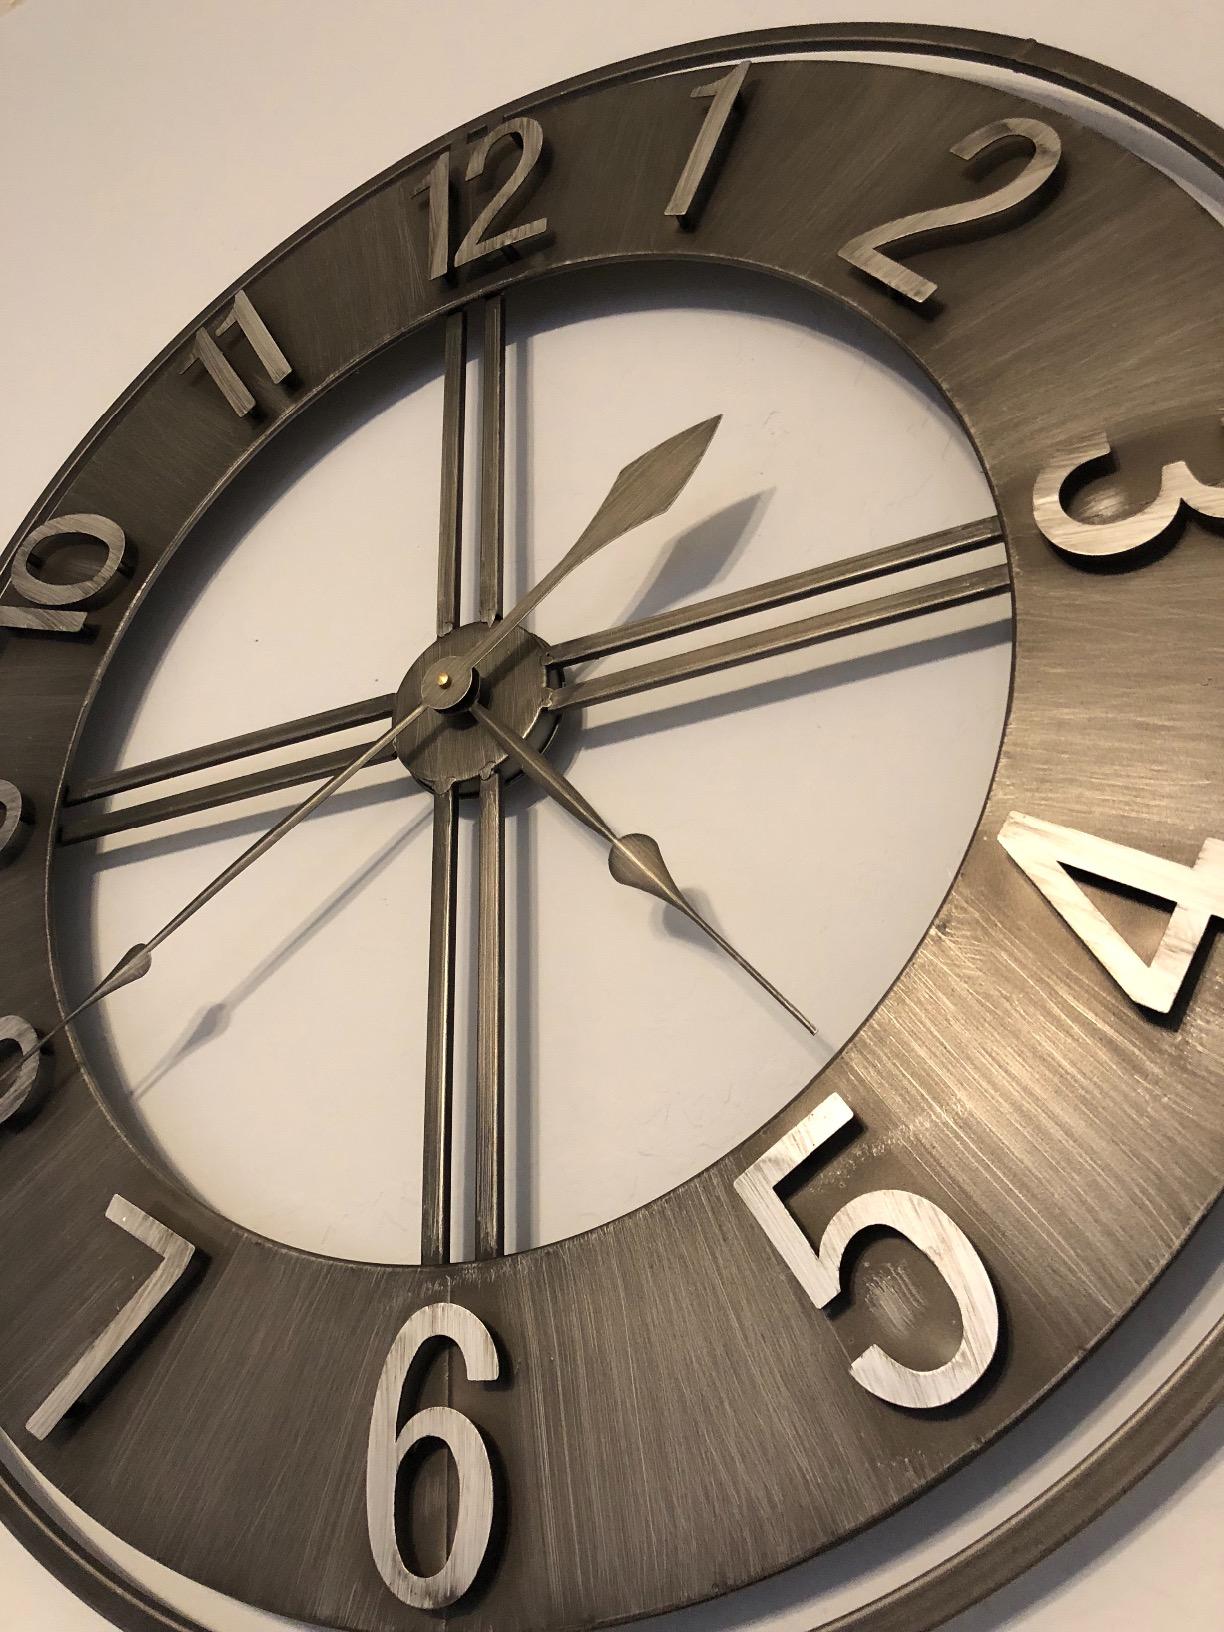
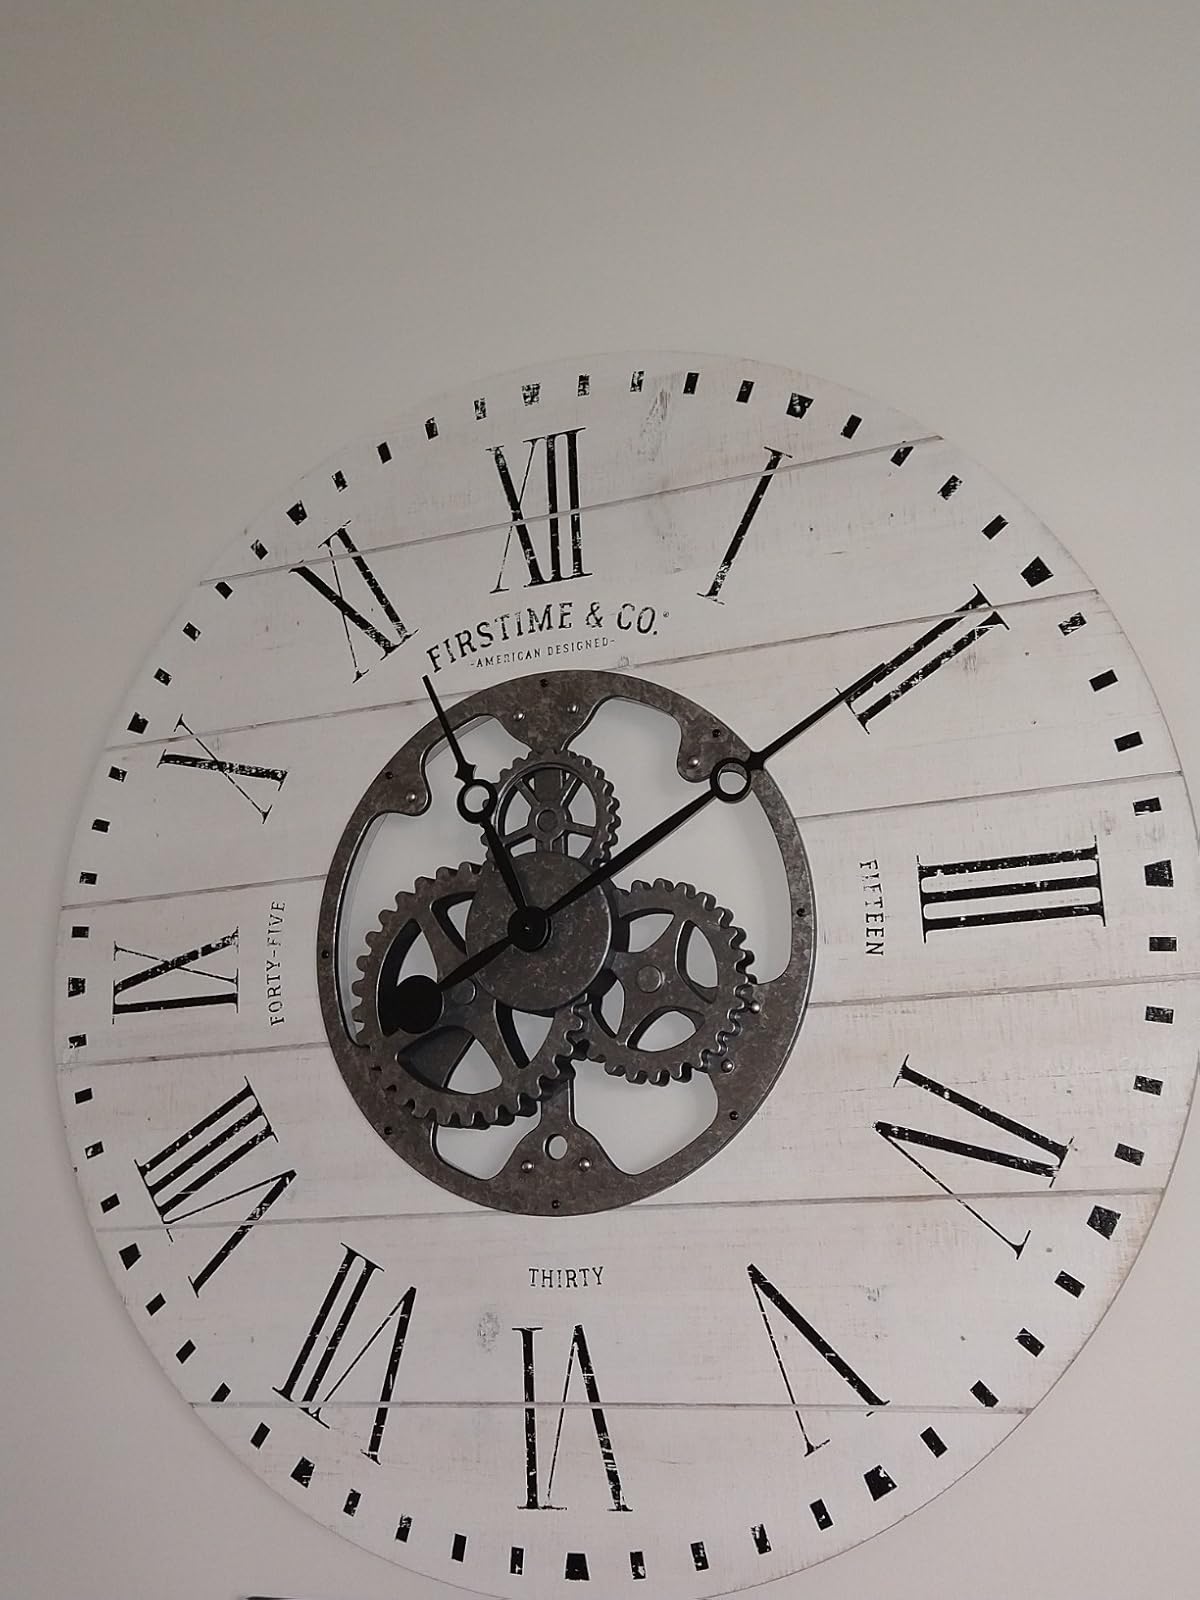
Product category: clock
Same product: no